Elephanta Caves

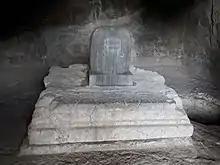
Shiva linga in elephanta cave at west side

To reach the main cave, a visitor or pilgrim has to walk up 120 steep steps from the ticket counter, which can be reached from the pier/beach by walking on a footpath or by taking the tourist toy train. At the main entrance are four pillars, with three open porticoes and an aisle at the back. Pillars, six in each row, divide the hall into a series of smaller chambers. The roof of the hall has concealed beams supported by stone columns joined together by capitals.